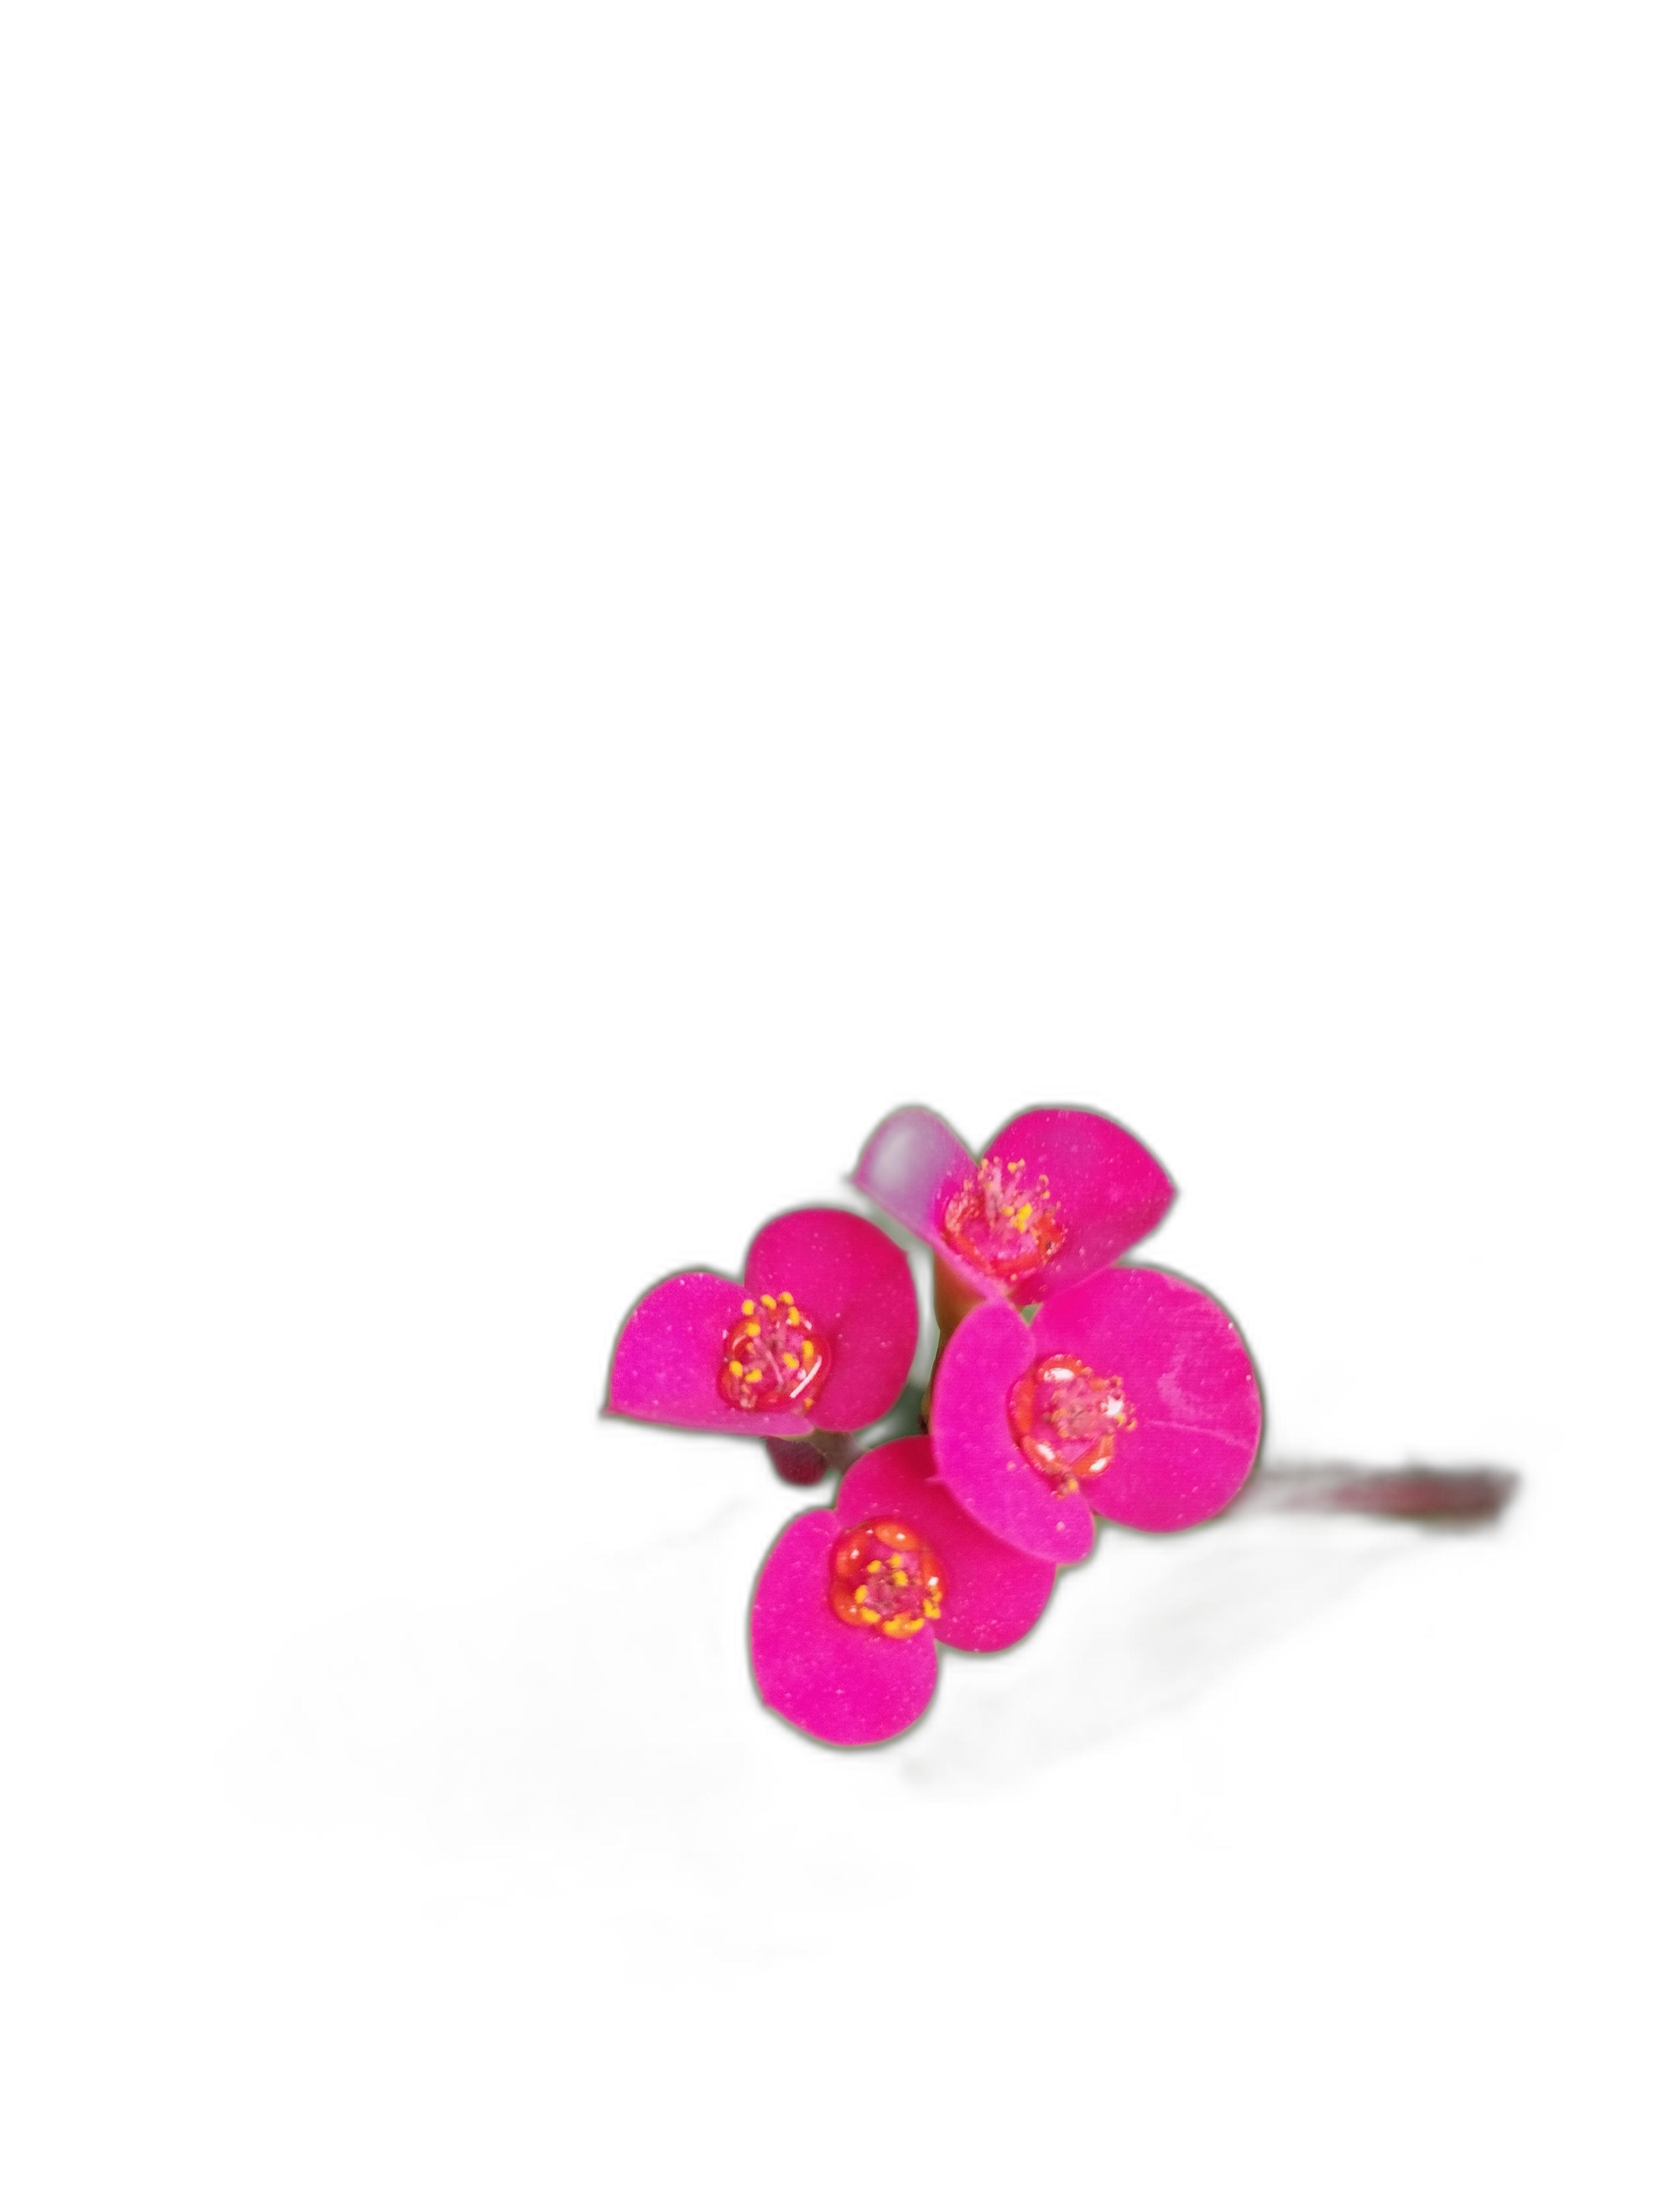
Label: Crown of thorns